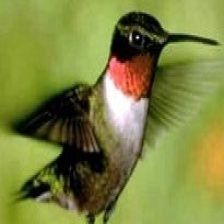
Species: RUBY THROATED HUMMINGBIRD
Scientific name: ARCHILOCHUS COLUBRIS
ImageNet parent category: hummingbird